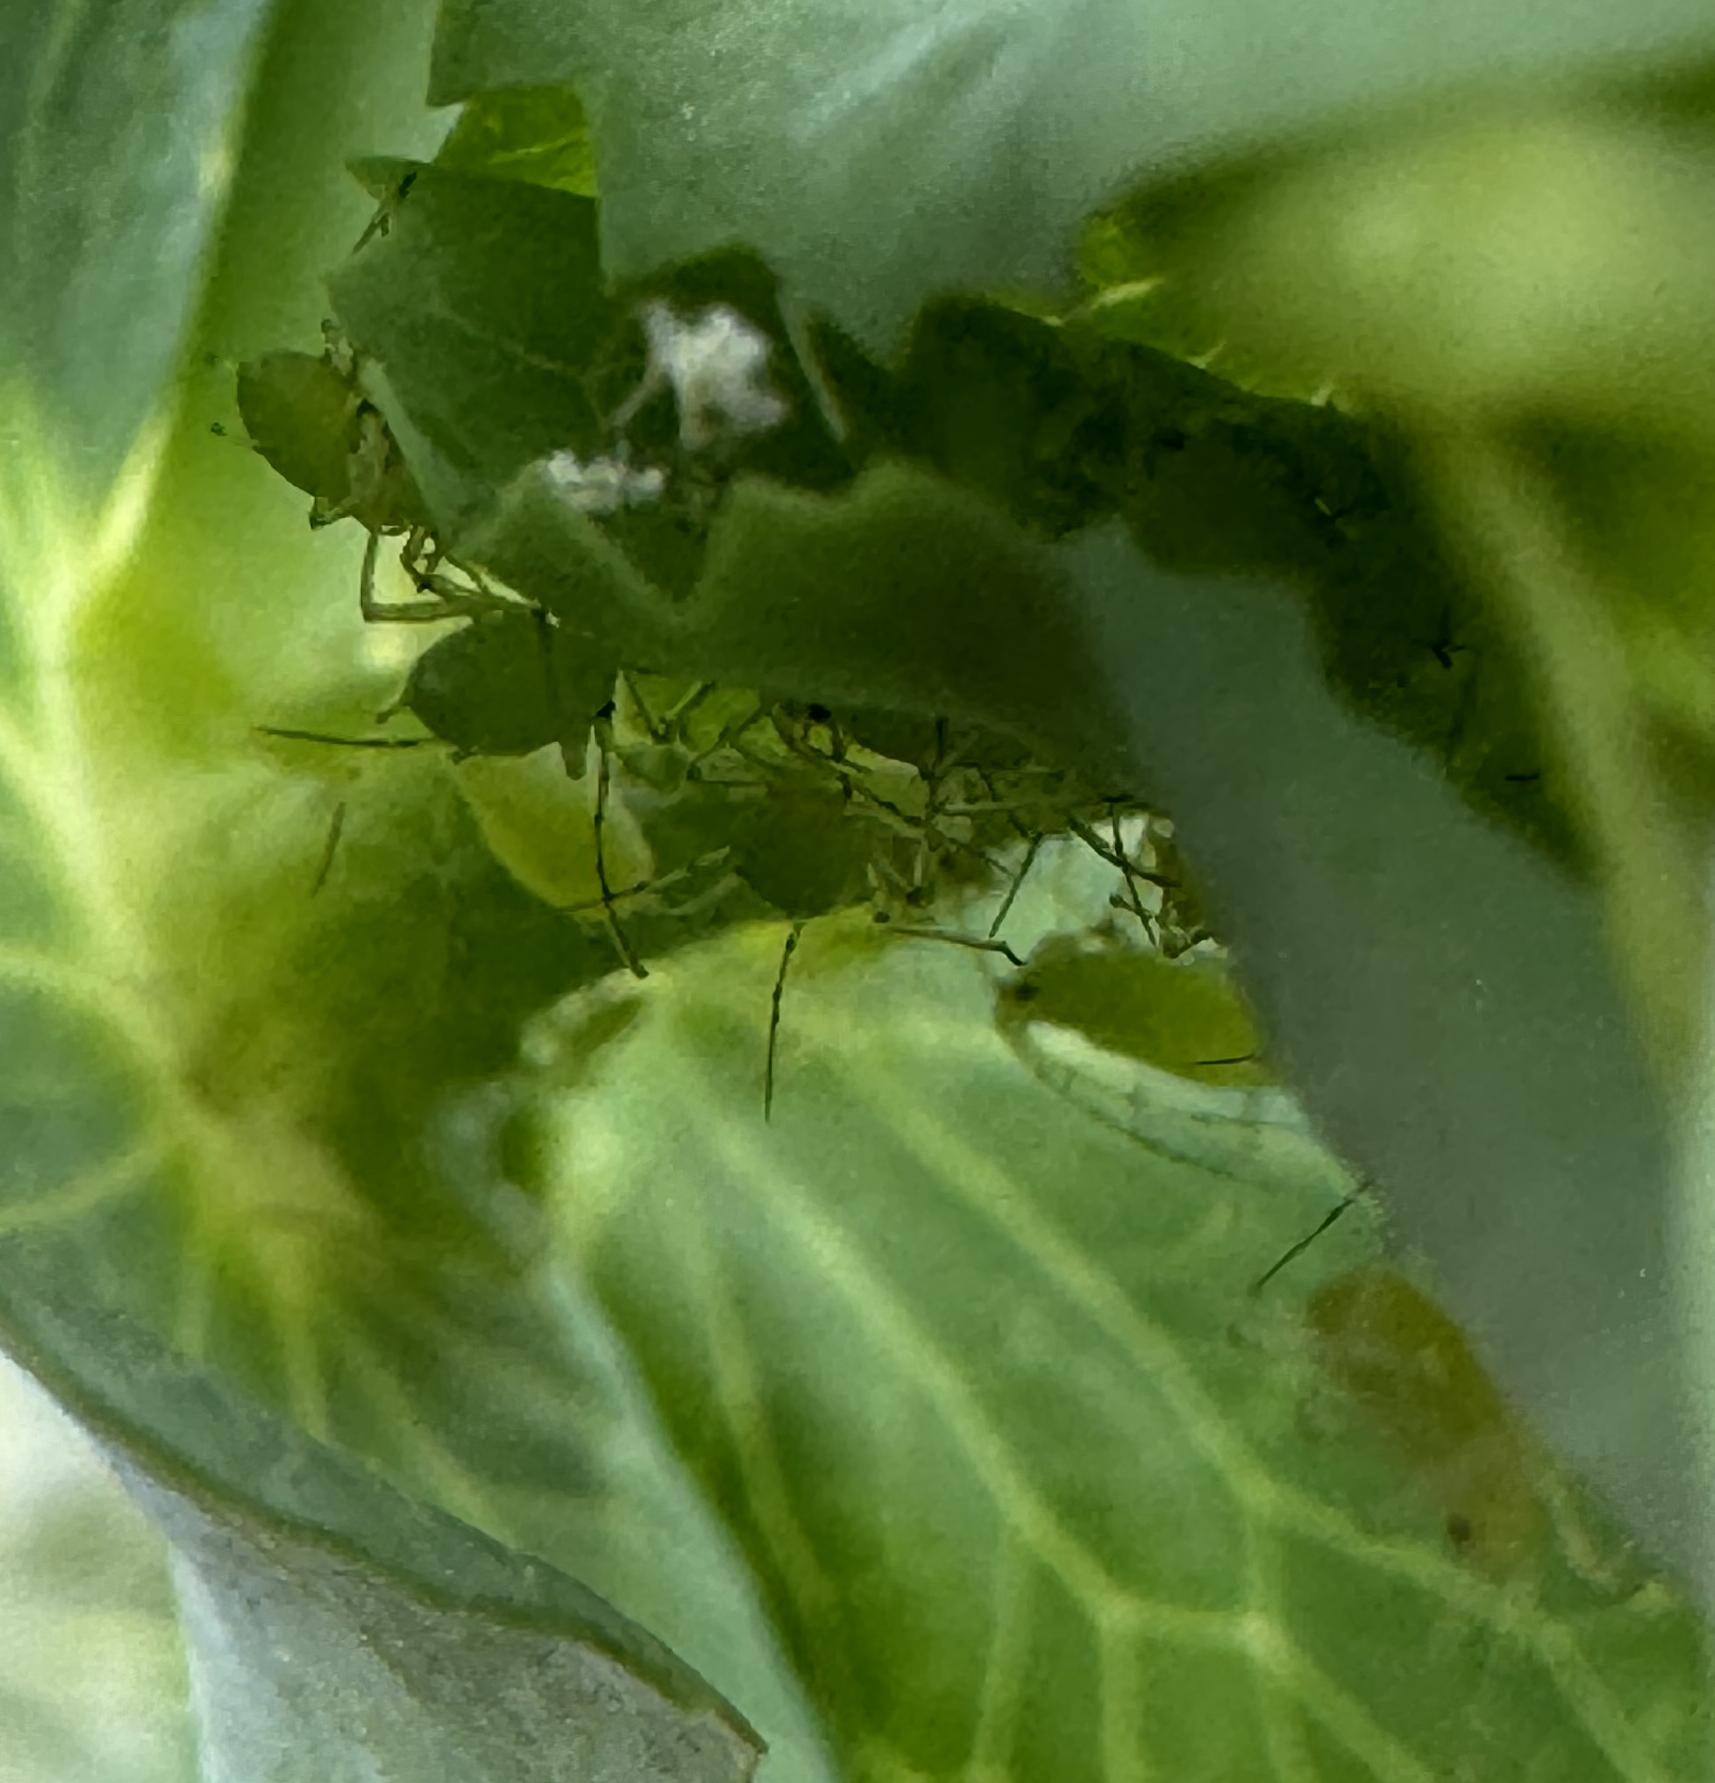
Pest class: pea_aphid